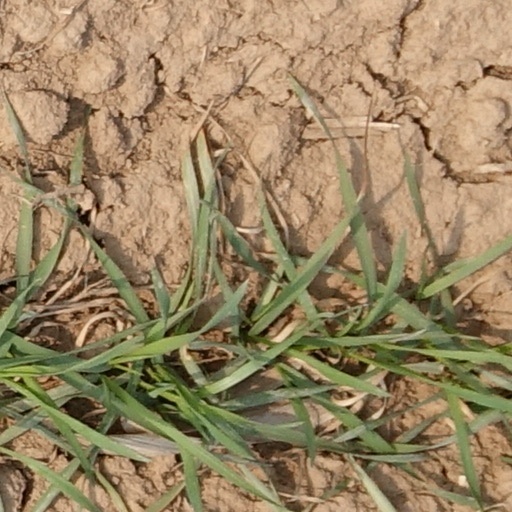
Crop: wheat